Sangō Station (Nara)

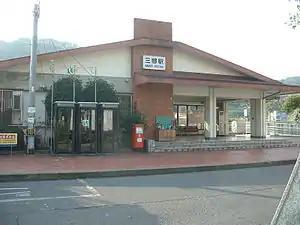
Sangō Station

is a passenger railway station located in the town of Sangō, Nara, Japan. It is operated by West Japan Railway Company (JR West) and is administrated by Ōji Station.